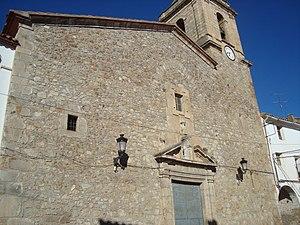
Castillo de Villamalefa, en castillan et officiellement, est une commune d'Espagne de la province de Castellón dans la Communauté valencienne. Elle est située dans la comarque de l'Alto Mijares et dans la zone à prédominance linguistique castillane.